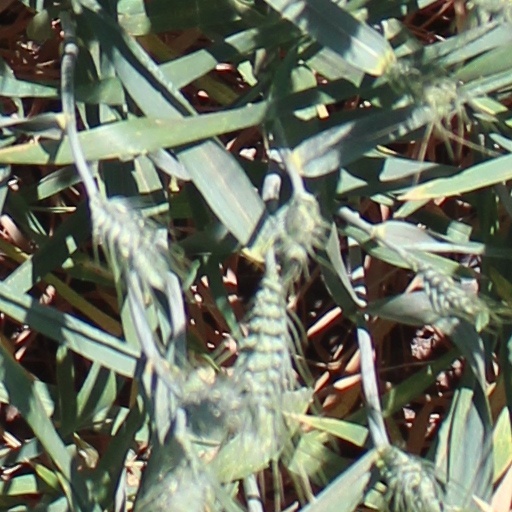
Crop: wheat